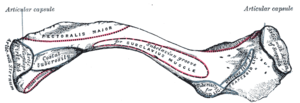
Le muscle subclavier ancien muscle sous-clavier est un muscle du plan profond de la loge antérieure de l'épaule qui s'étend de la clavicule au 1ᵉʳ arc costal. Il participe avec les muscles grand pectoral et petit pectoral à la paroi antérieure de l'aisselle.